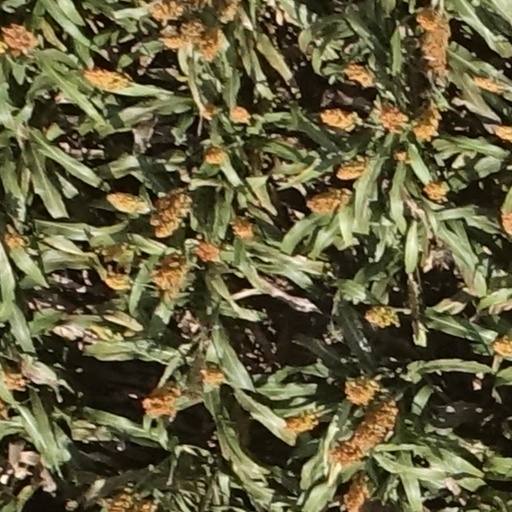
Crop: sorghum